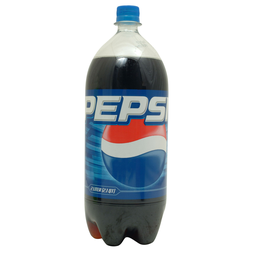
Label: bottles